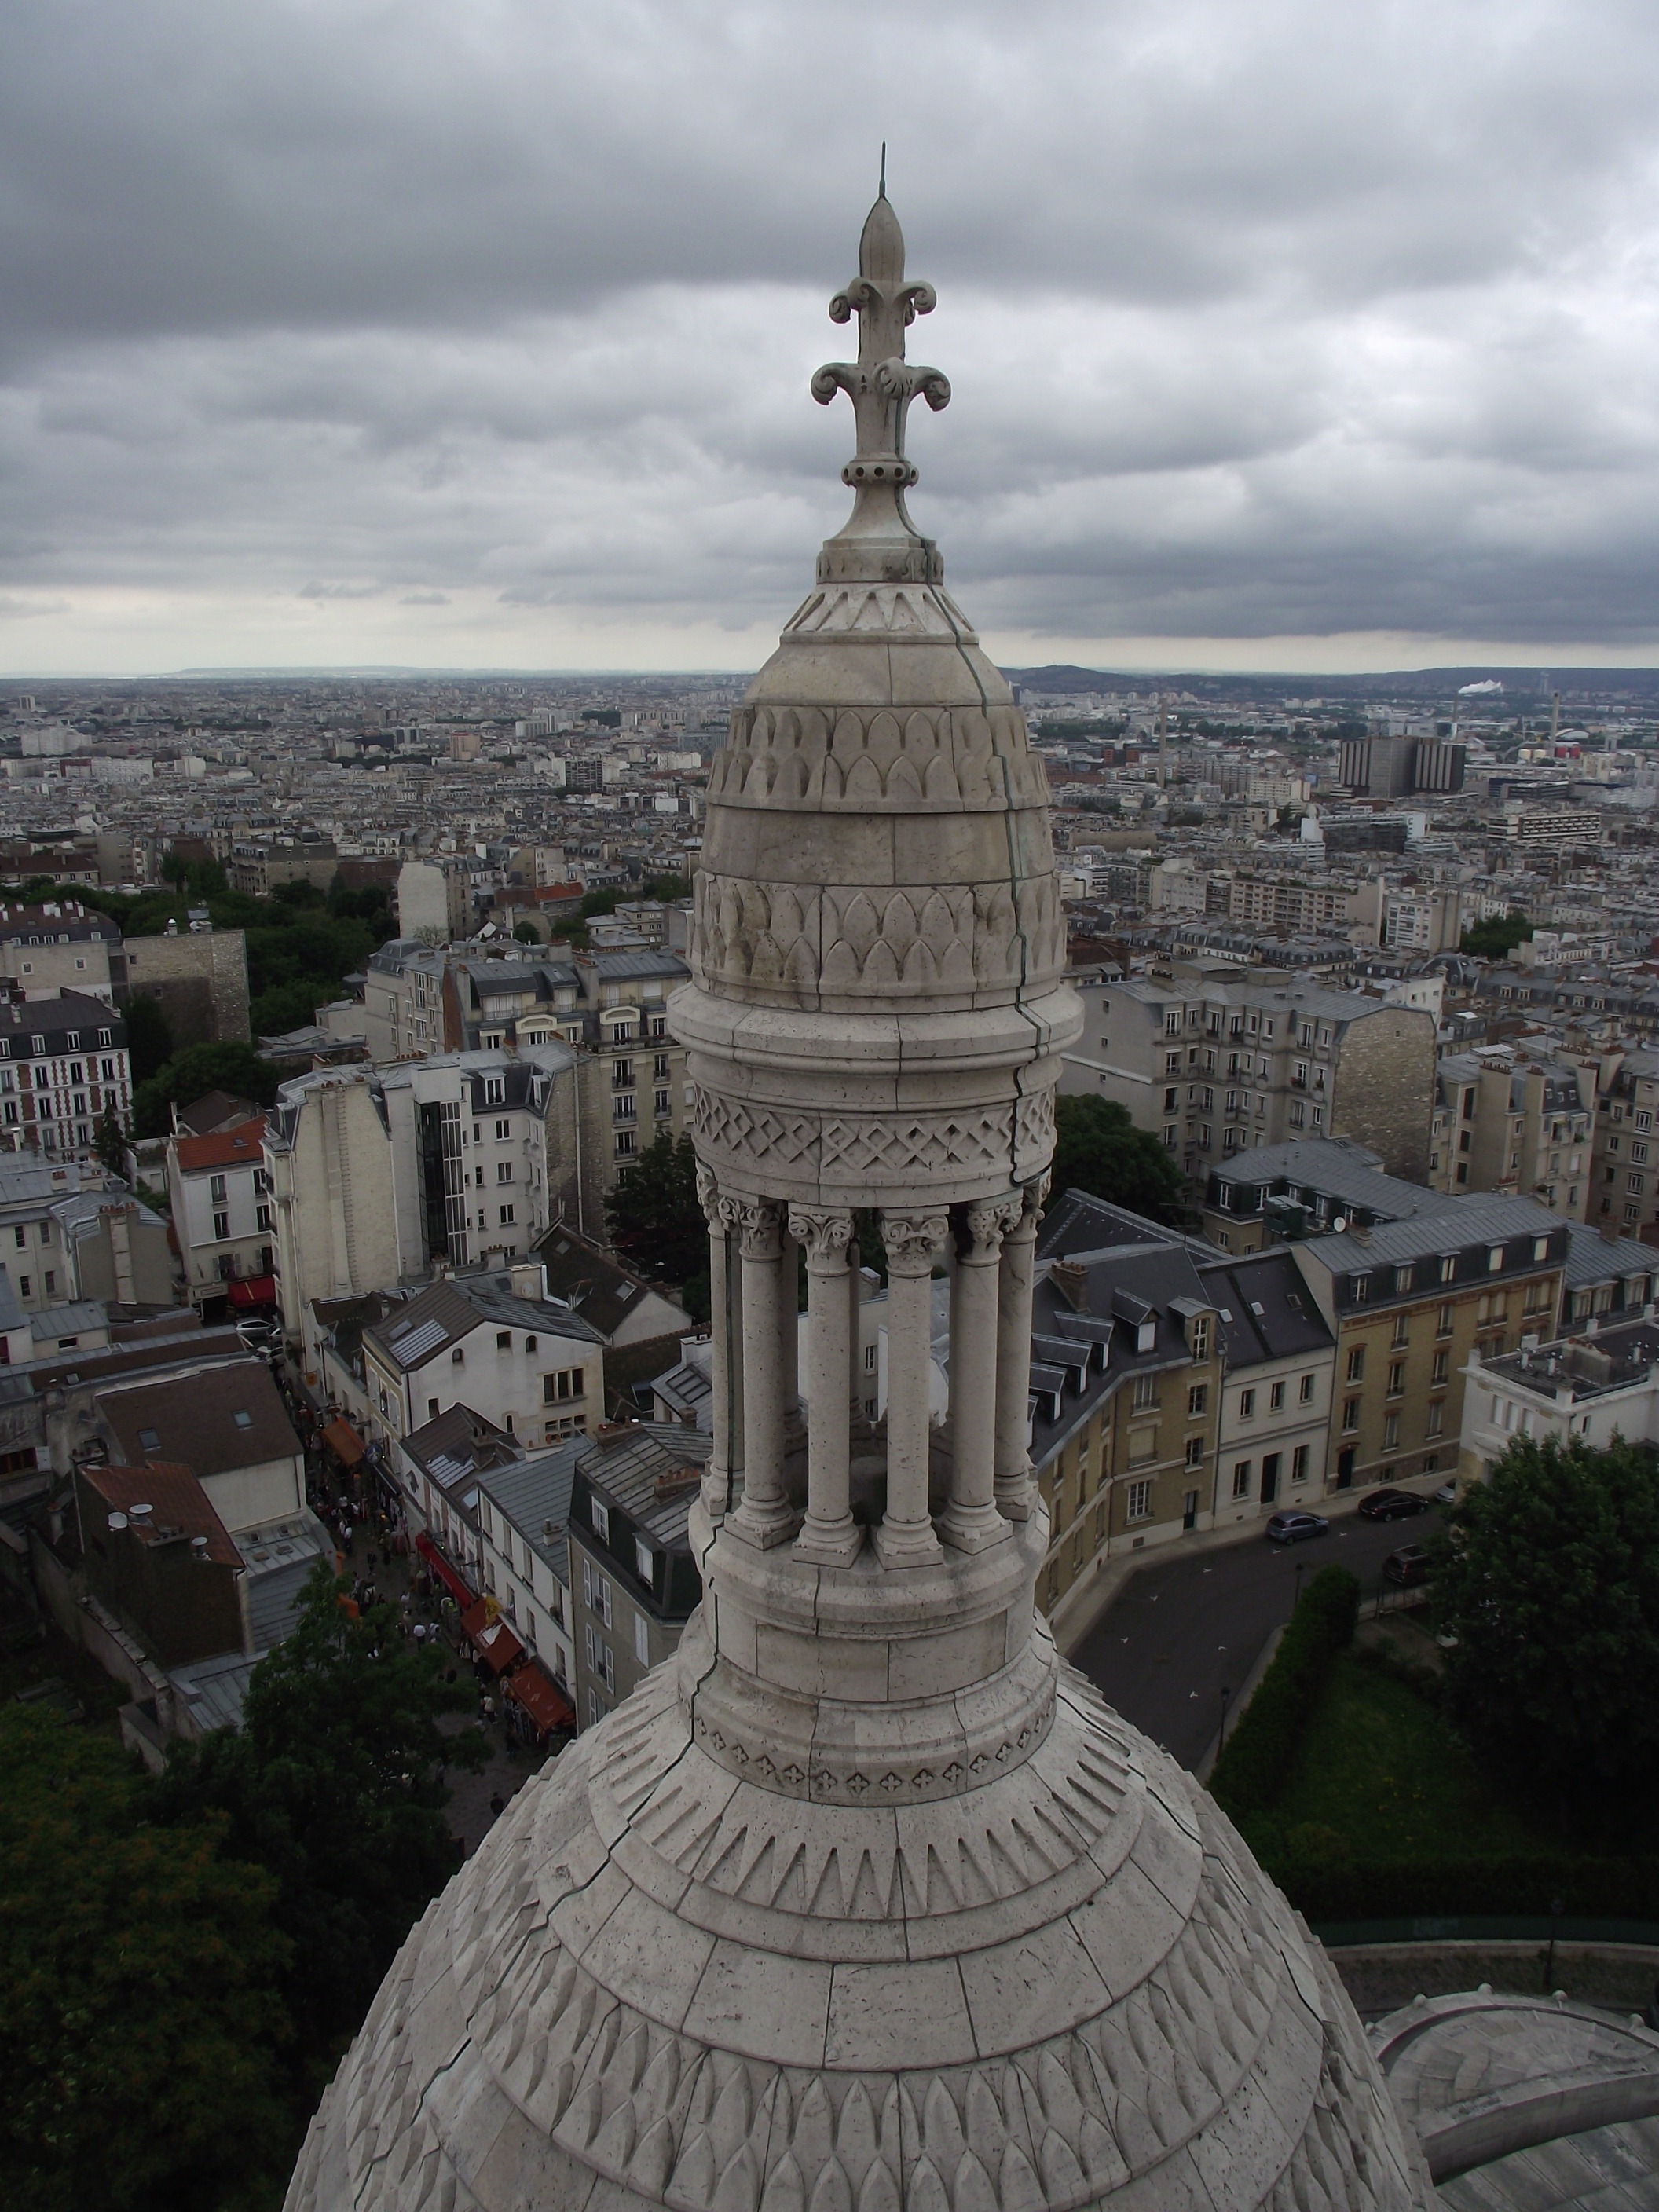
building, paris, monument, france, statue, tower, landmark, sculpture, temple, spire, dome, water feature, ancient history